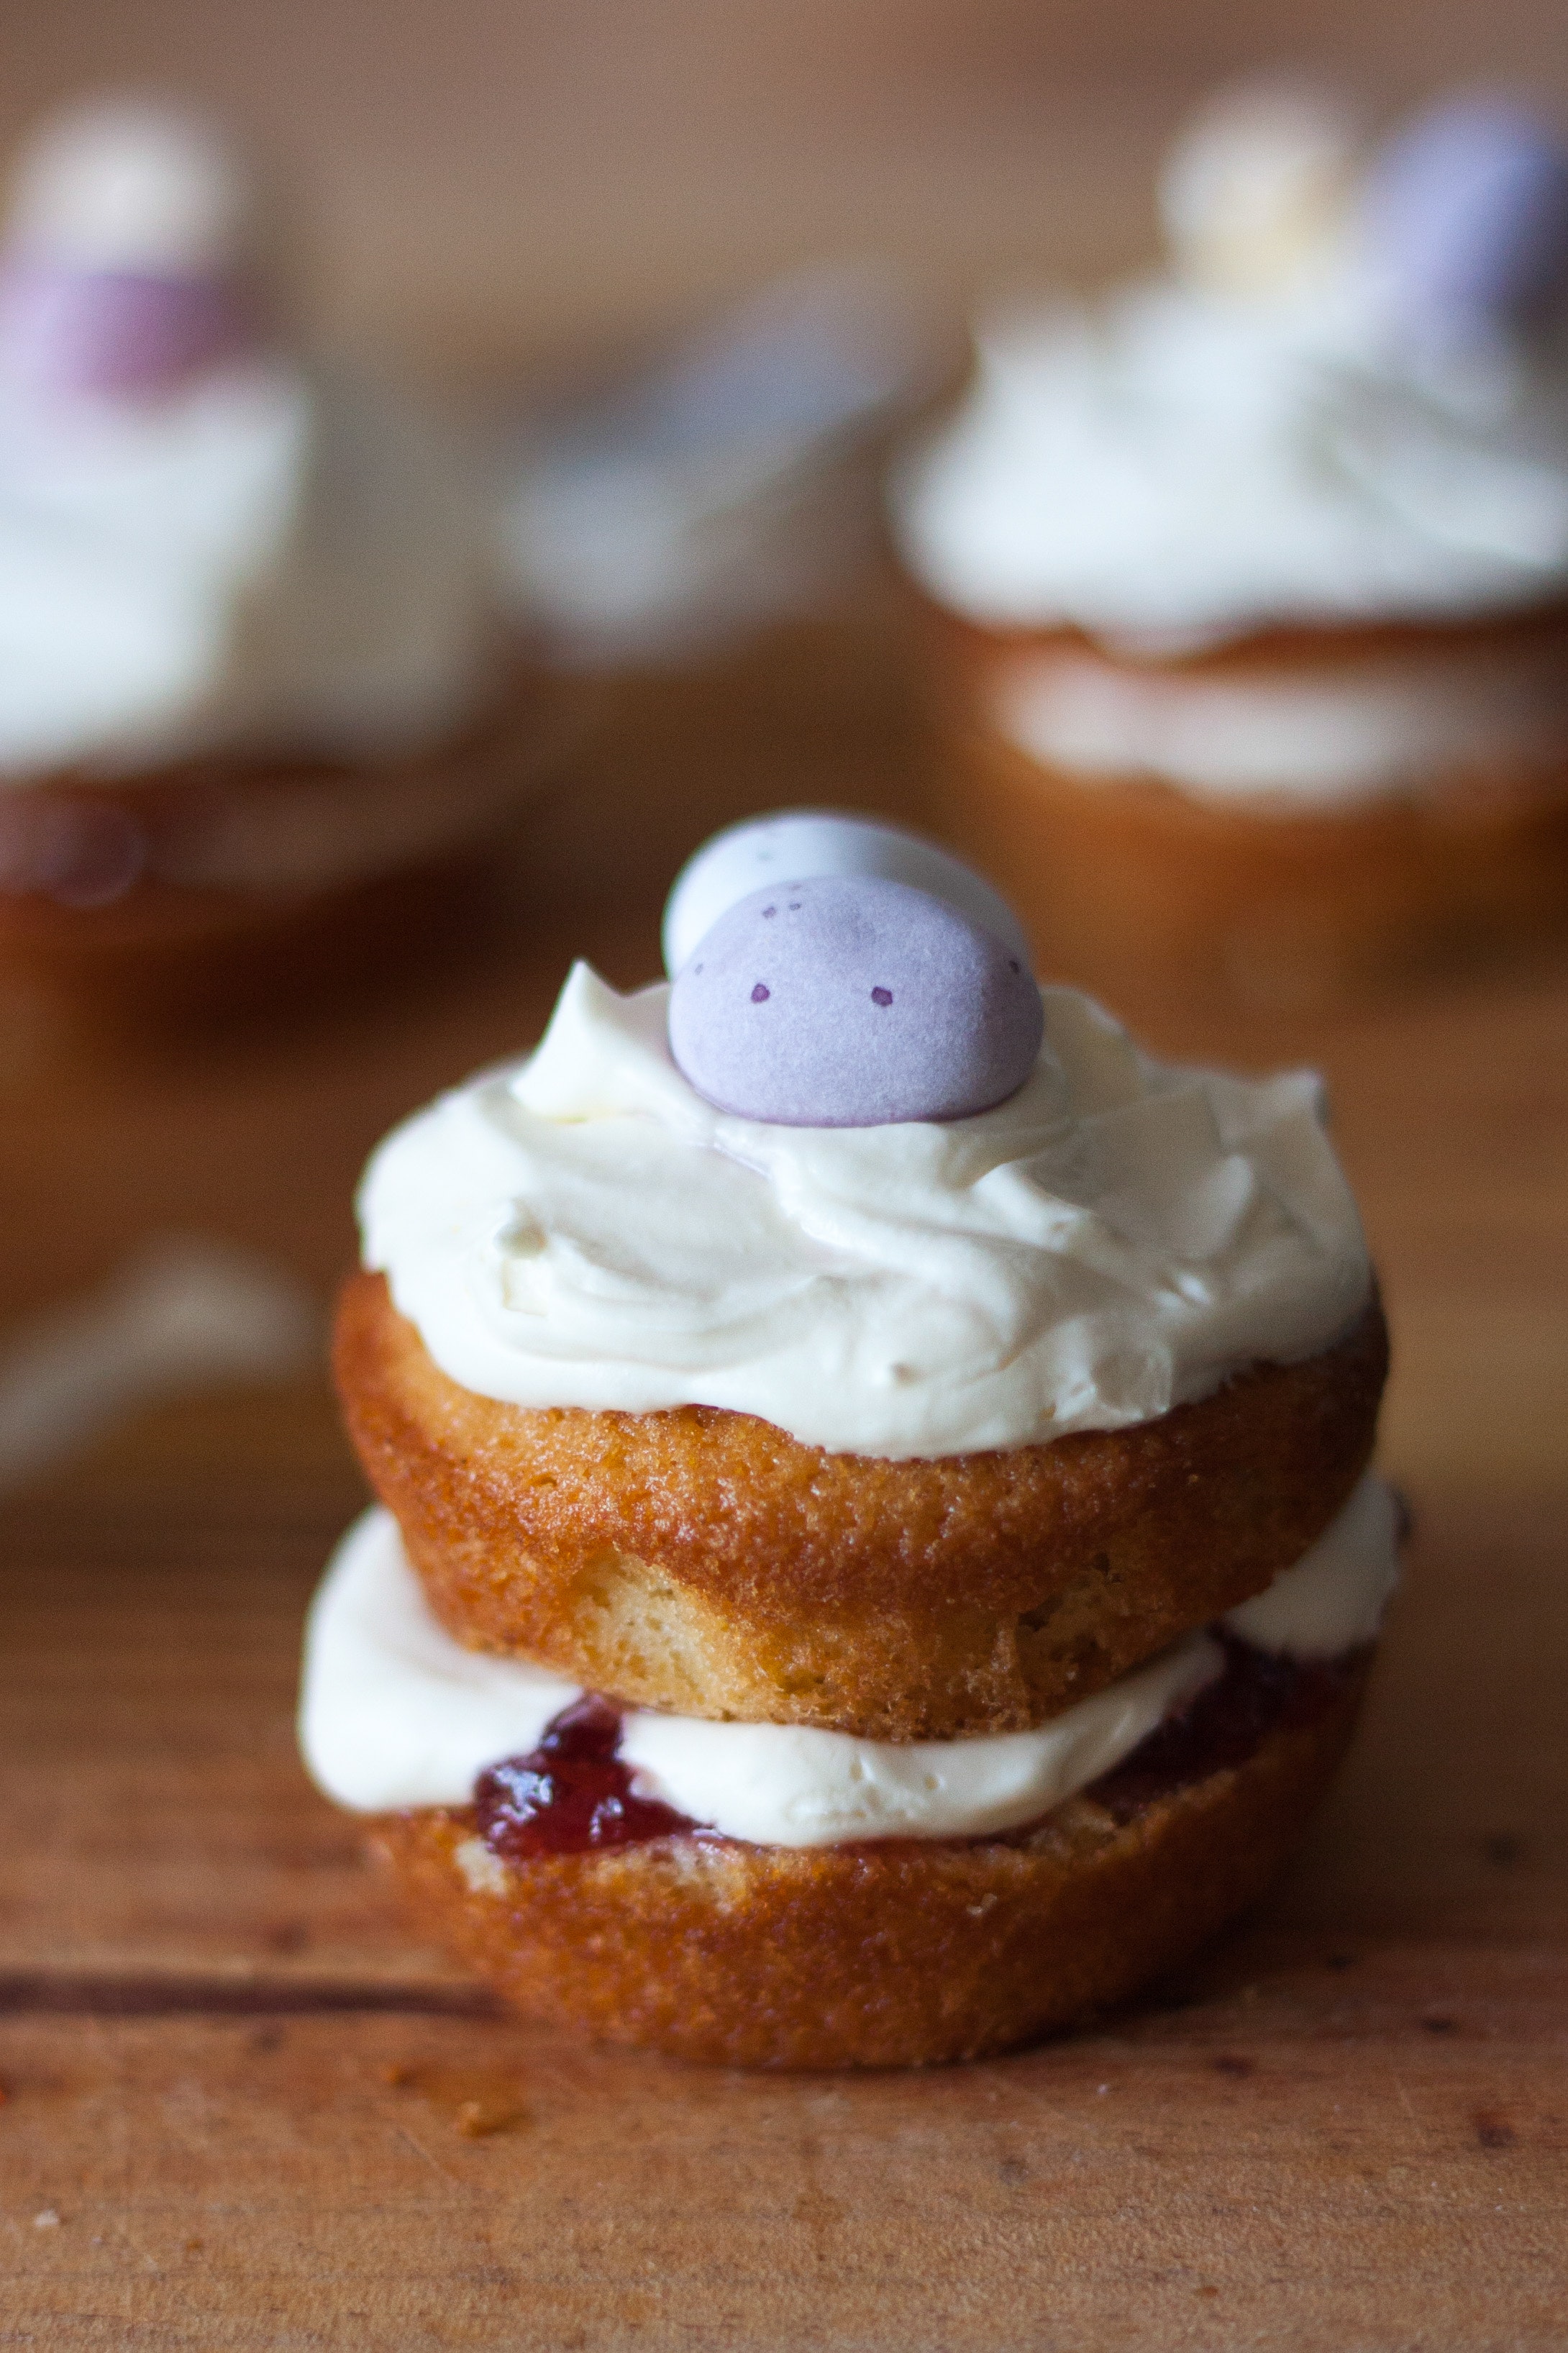
dish, food, cuisine, whipped cream, dessert, baked goods, cream, ingredient, buttercream, icing, sour cream, baking, cream cheese, muffin, finger food, meringue, cupcake, marshmallow creme, vanilla, sweetness, Chiboust cream, produce, mascarpone, snack, snack cake